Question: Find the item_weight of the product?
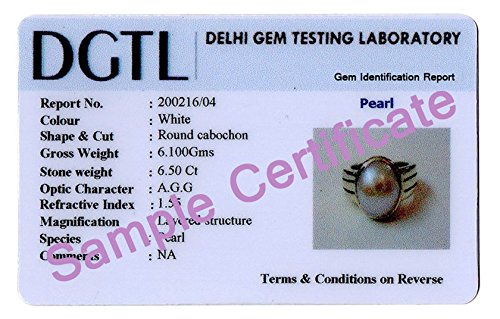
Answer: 6.1 gram